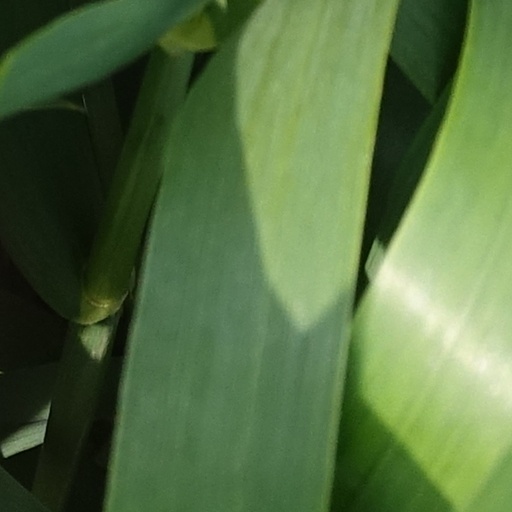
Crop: wheat